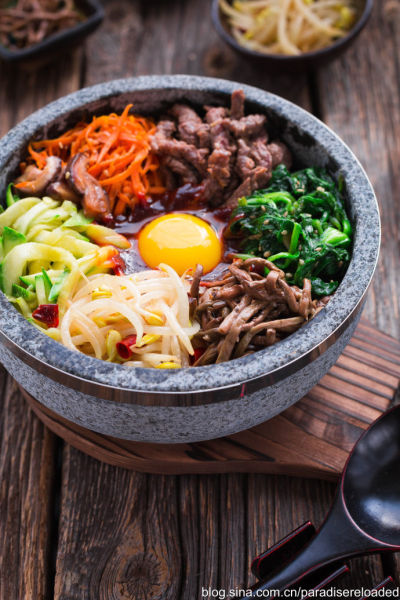
Label: trash